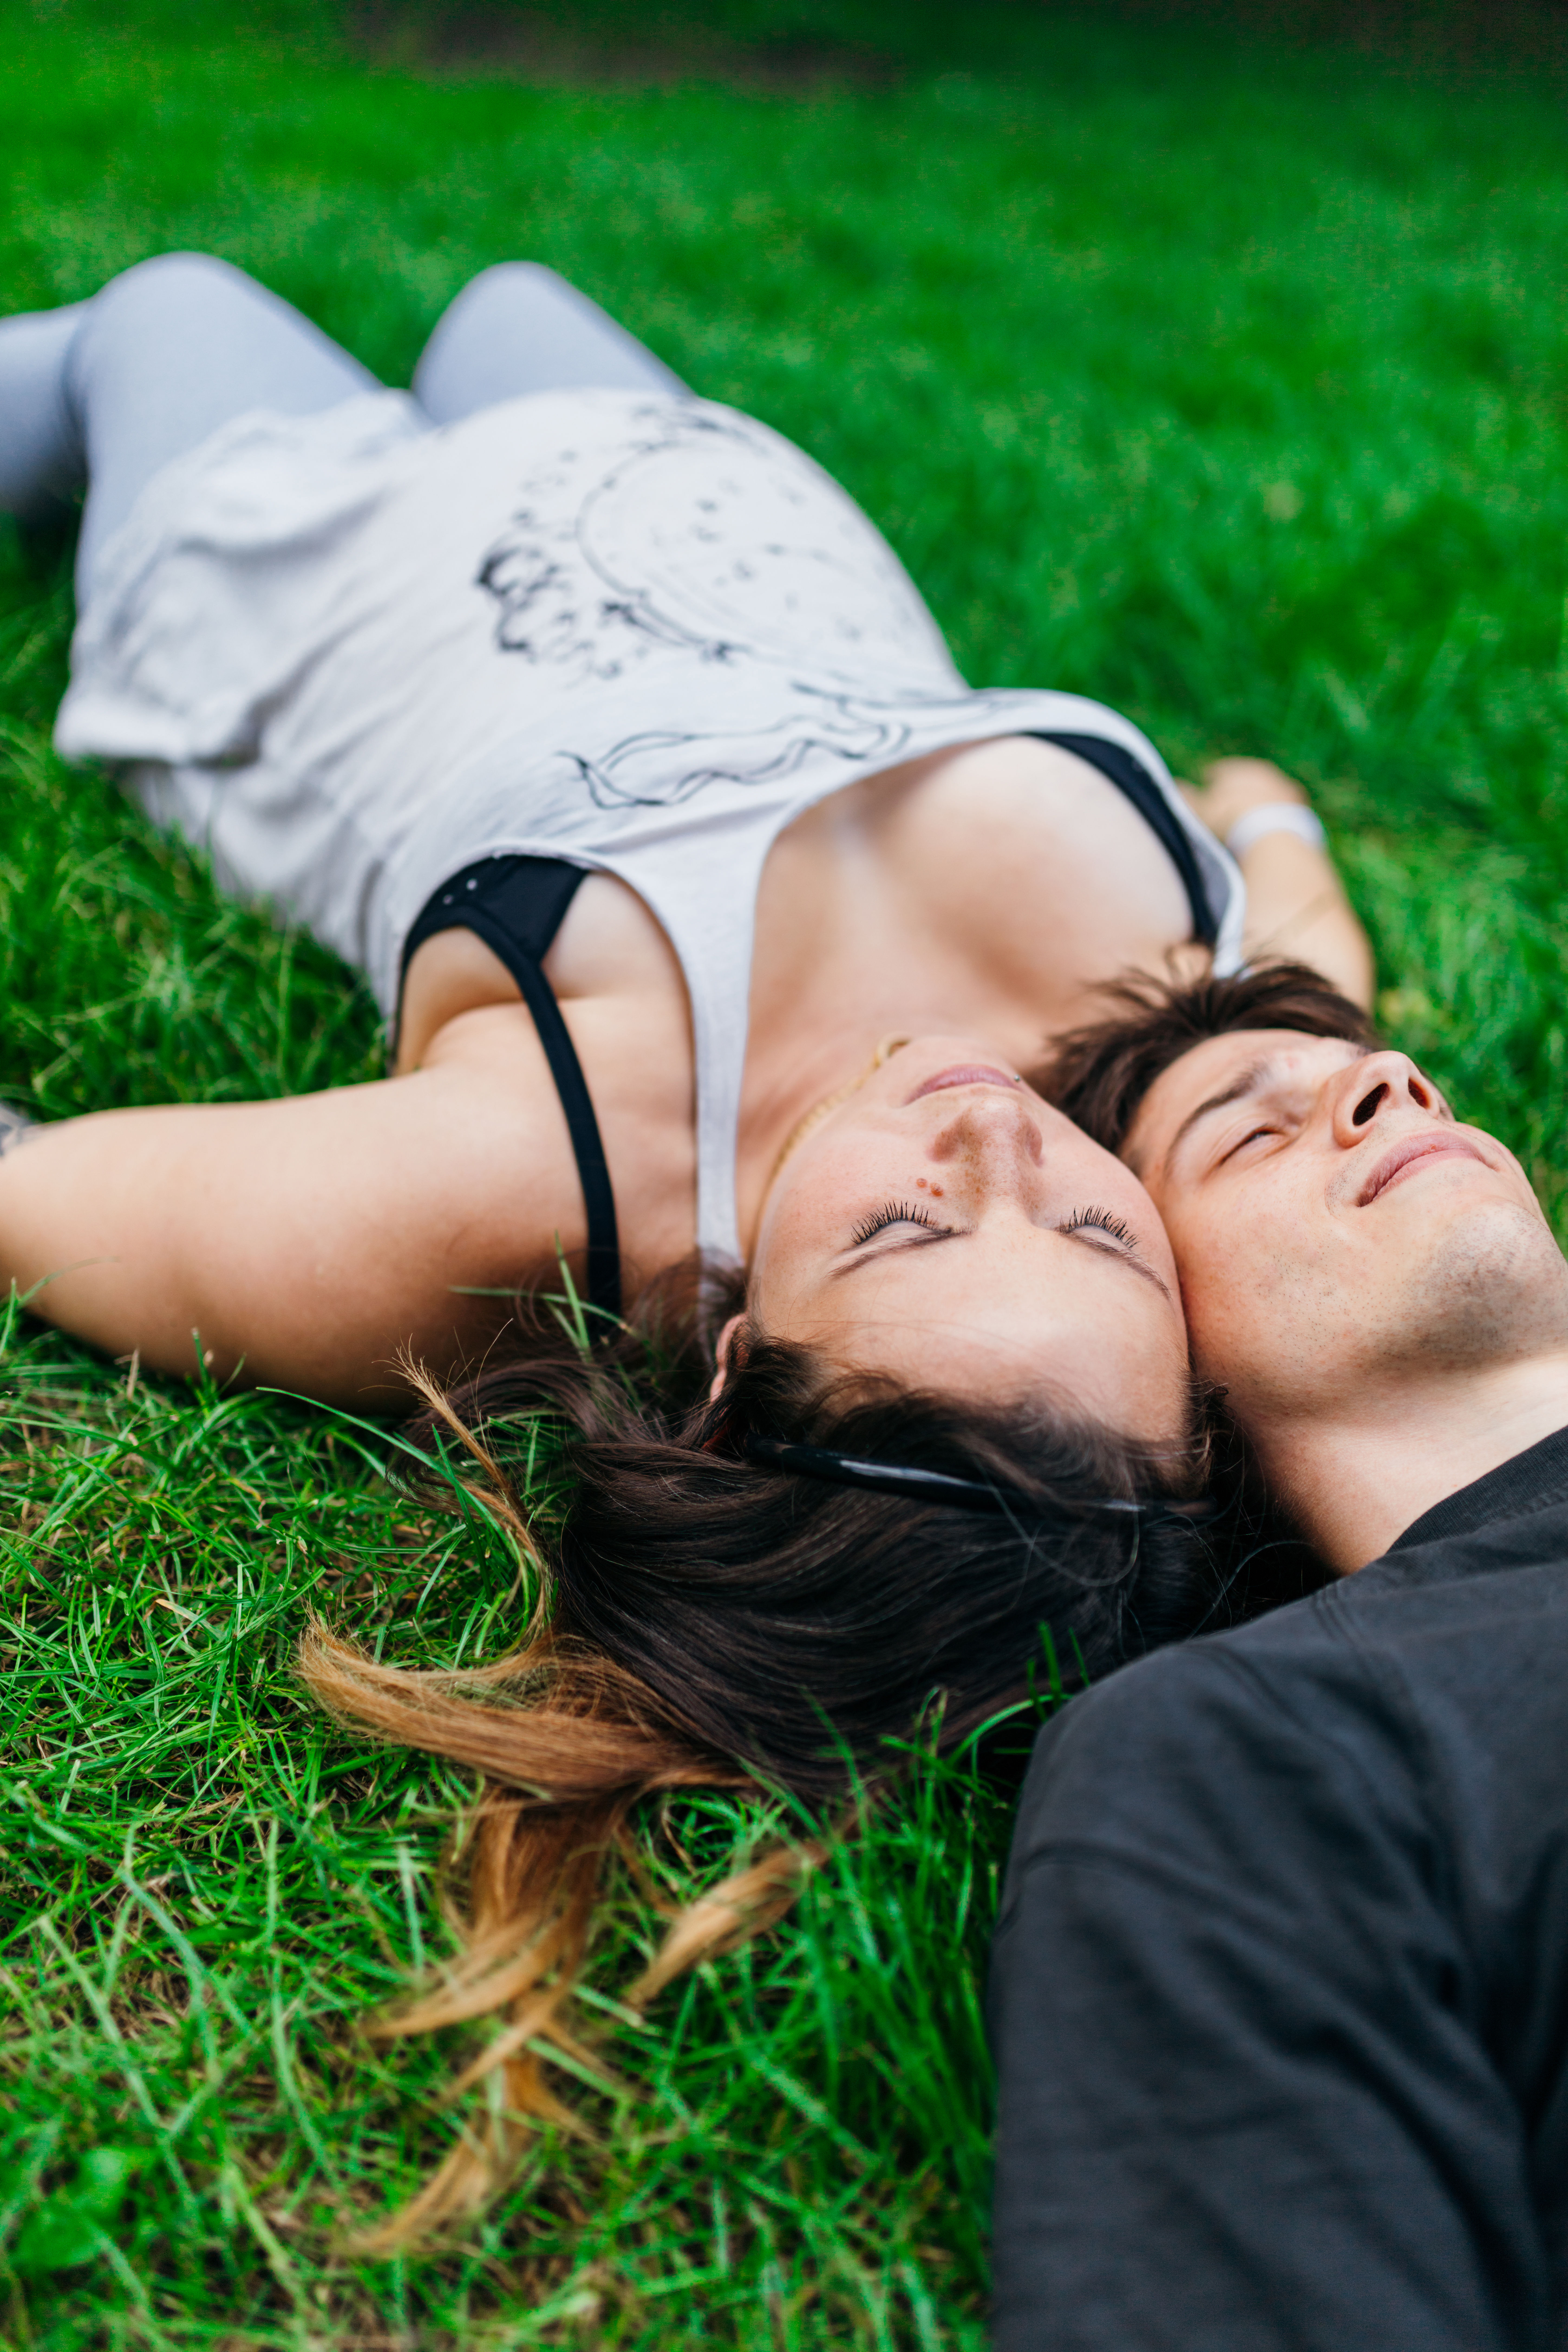
hand, grass, person, girl, woman, photography, love, young, green, canon, park, couple, romance, laying, art, cool image, 35mm, photograph, pregnant, beauty, 14, sigma, be, i, casual, mommy, expecting, 5dsr, interaction, photo shoot, portrait photography